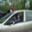
Label: automobile